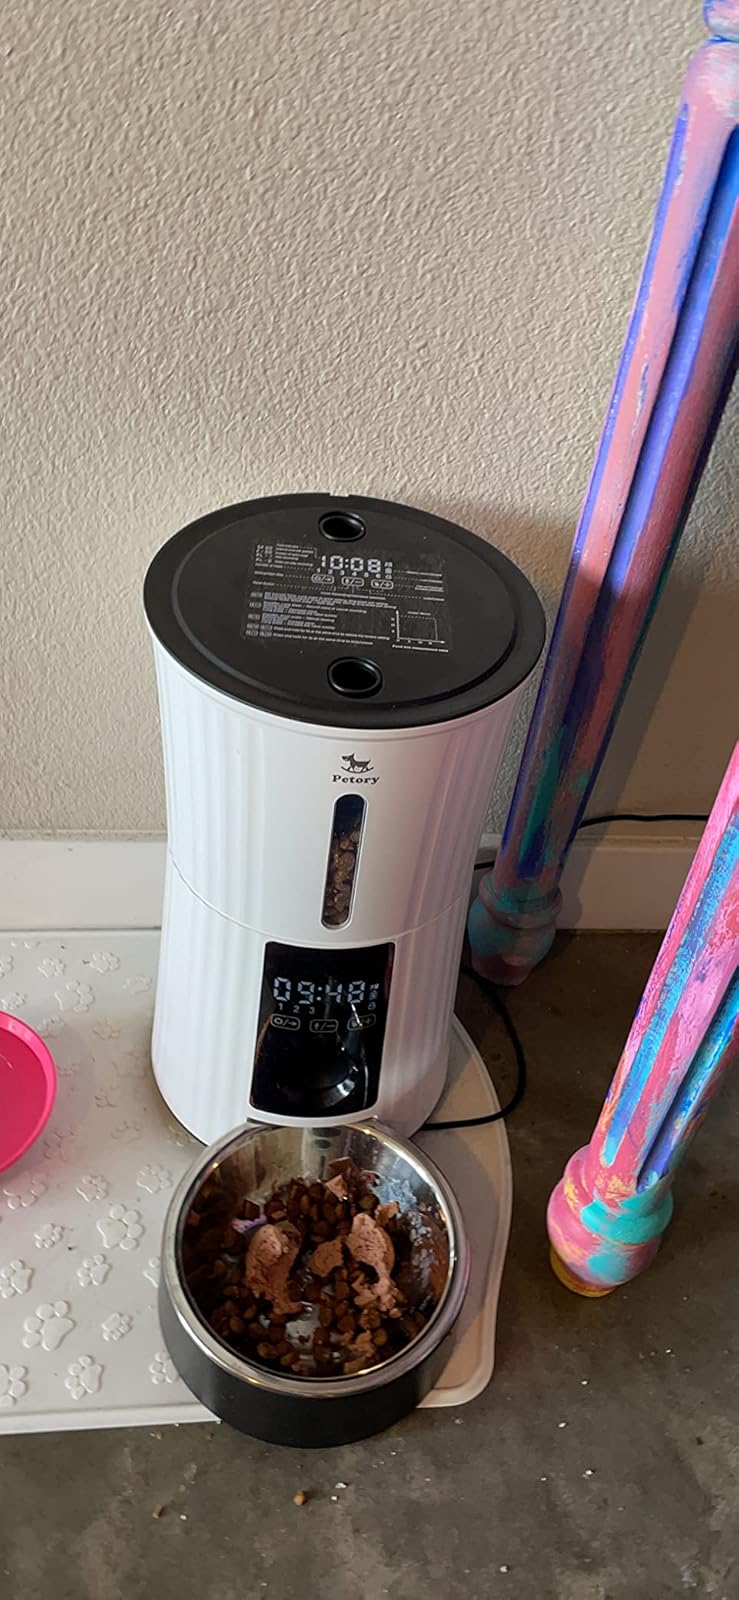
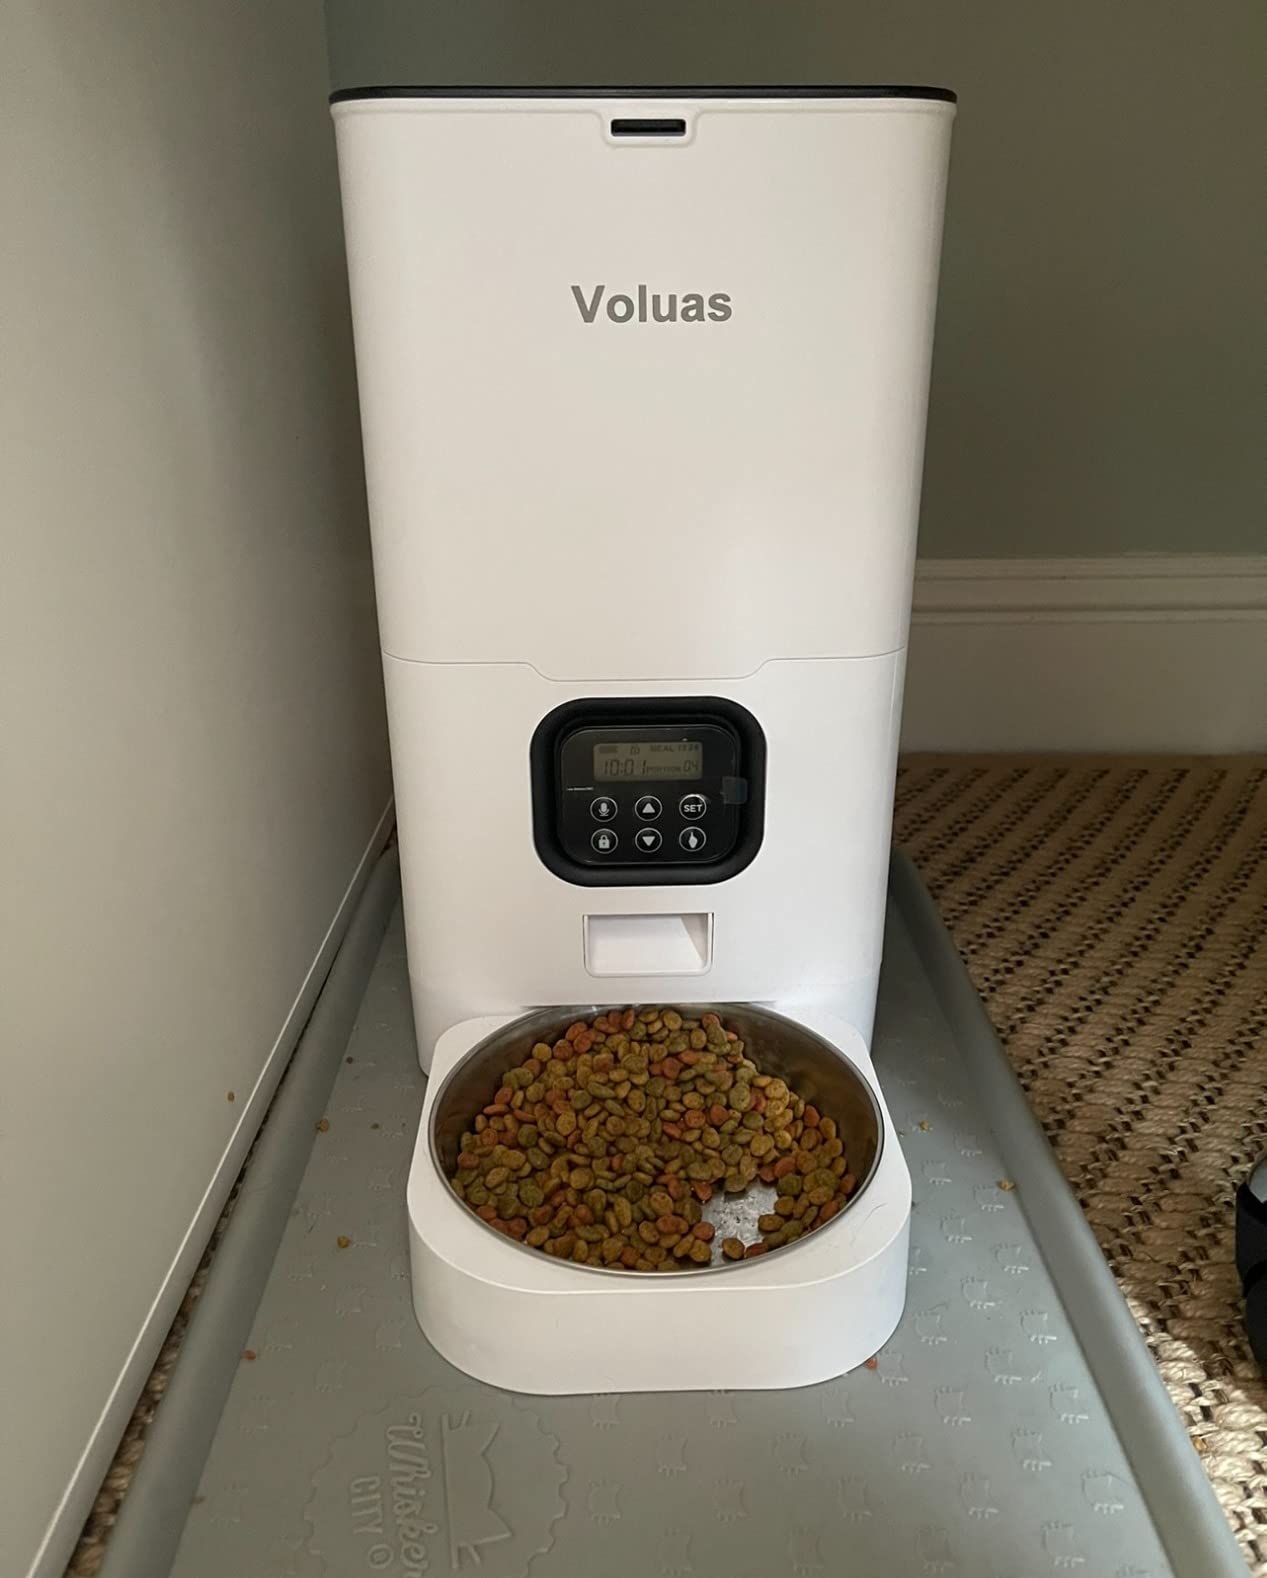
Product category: items_feeder
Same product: no